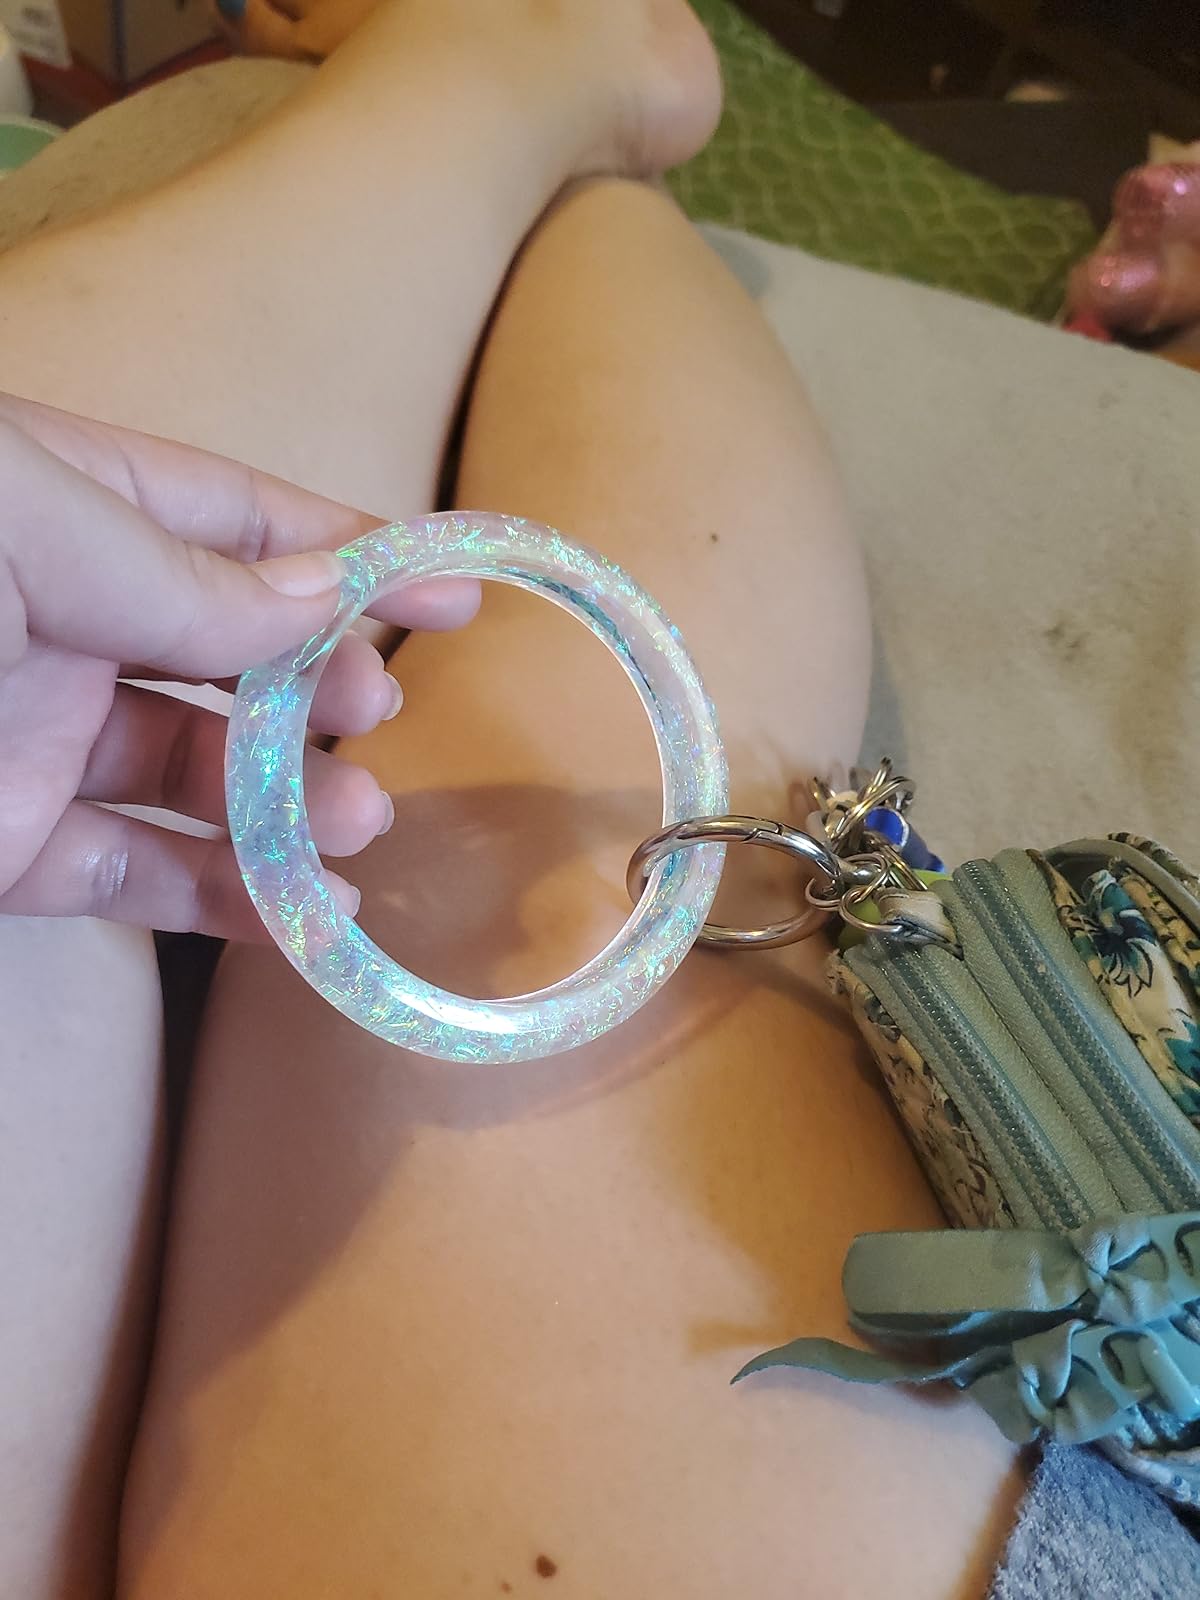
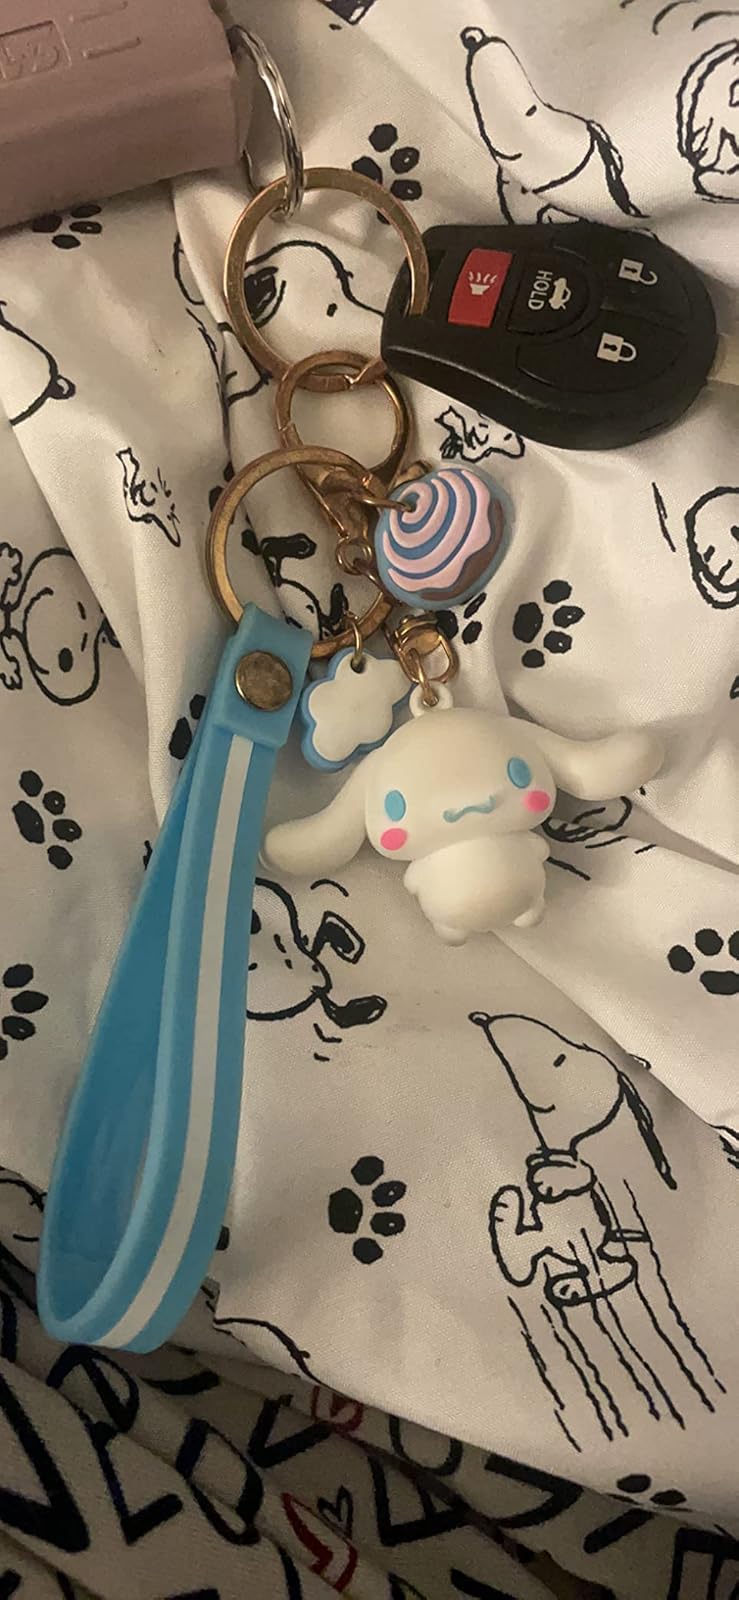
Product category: accessories_keychain
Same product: no